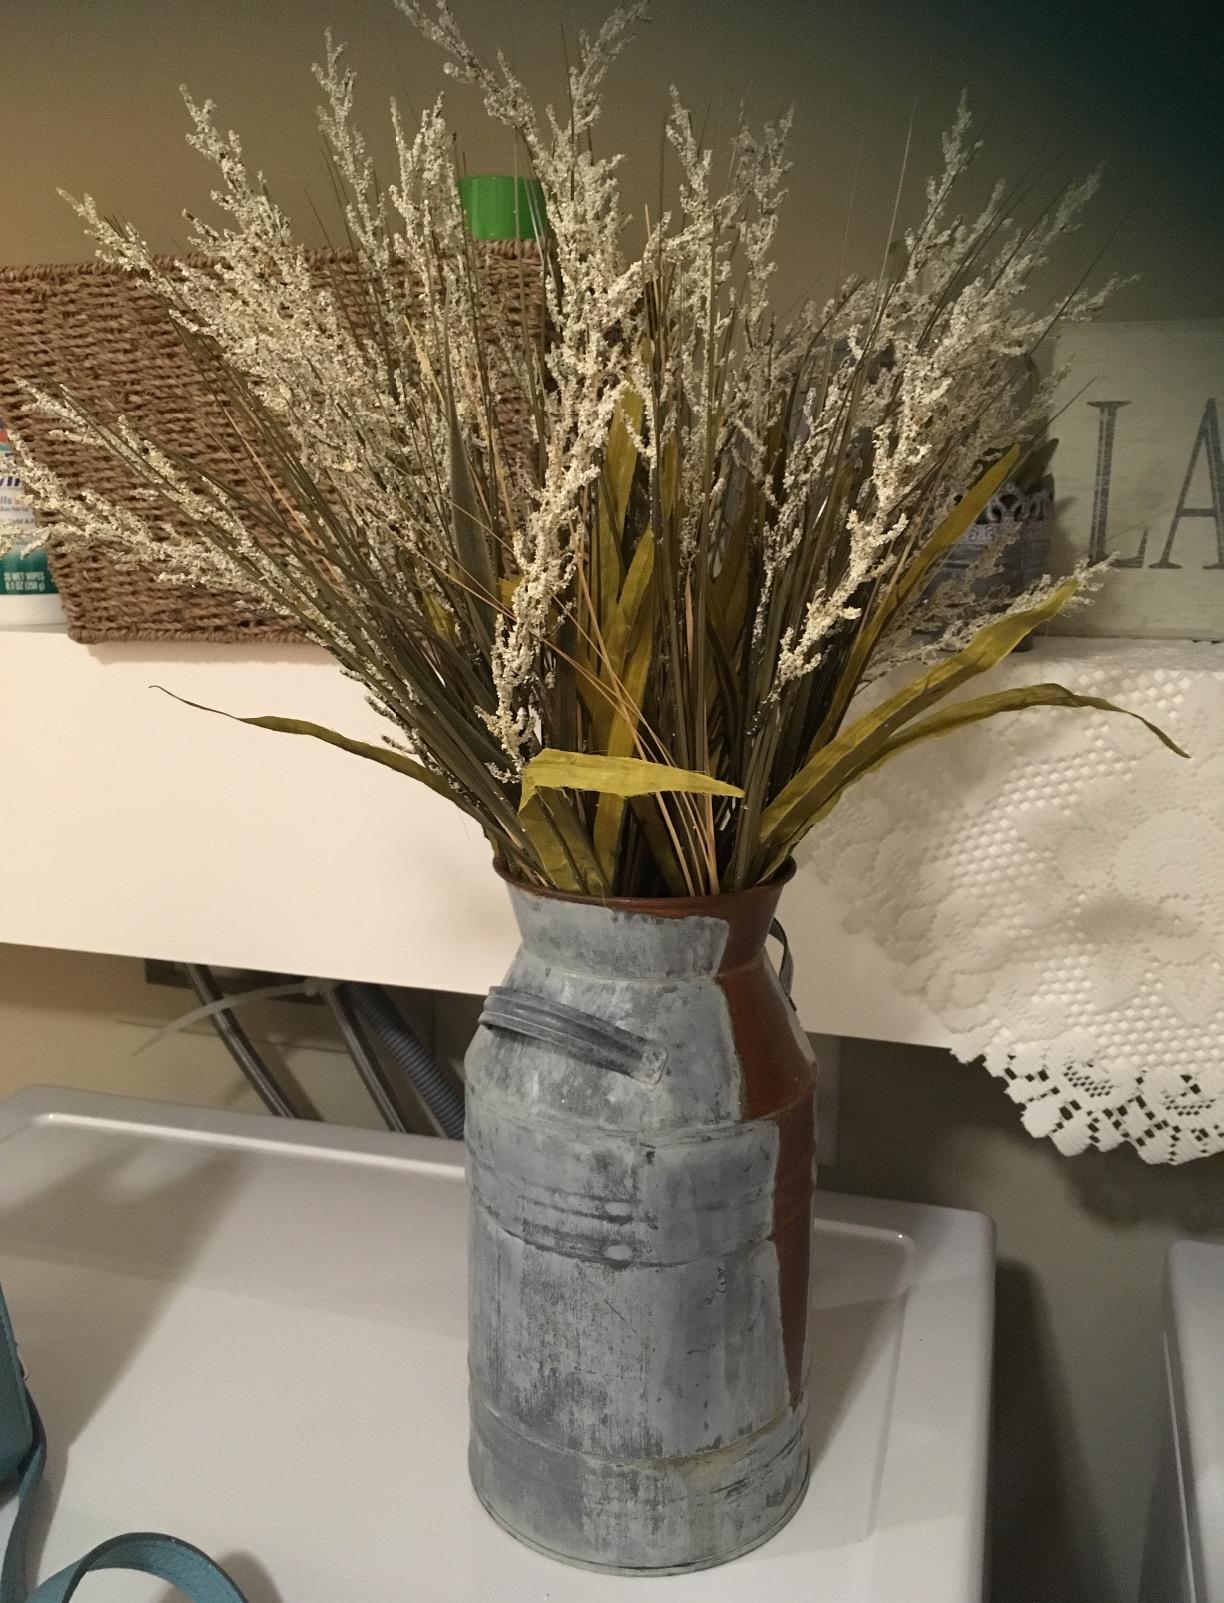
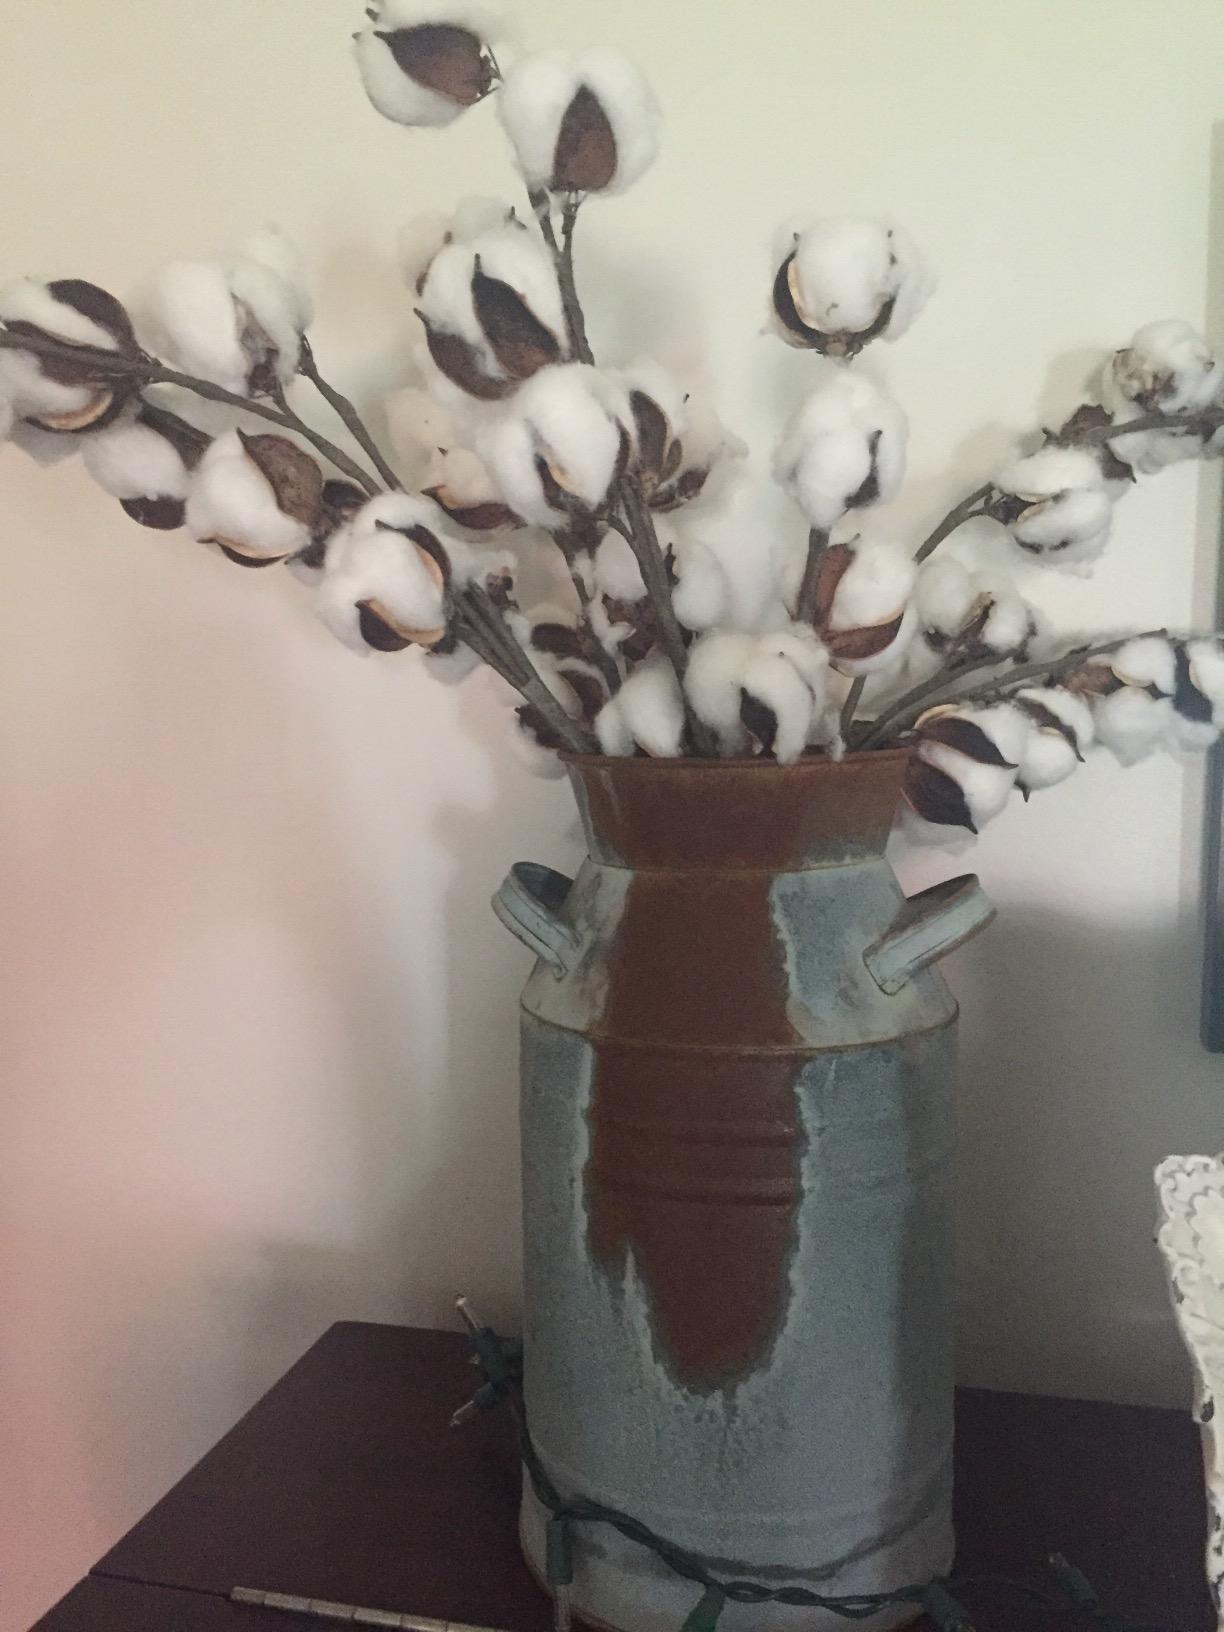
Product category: vase
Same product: yes